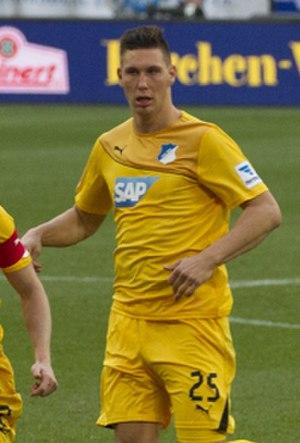
Niklas Süle est un footballeur international allemand né le 3 septembre 1995 à Francfort-sur-le-Main. Il évolue au poste de défenseur central au Bayern Munich.